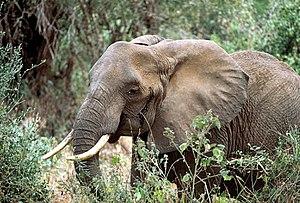
Cette page n'a ni la prétention ni pour objet de proposer une liste exhaustive des références relatives aux mammifères, une telle entreprise serait, bien entendu, sans fin... Son ambition est de présenter une liste d'ouvrages, de publications ou de sites internet reconnus par la communauté scientifique comme incontournables ou majeurs, qu'ils soient généraux ou plus ciblés. Pour les sujets comportant une liste de références trop importante, se reporter aux éventuelles sous-pages plus spécialisées via les liens proposés. Le second objectif de cette page est, pour chaque groupe, d'une part, et chaque région, d'autre part, d'en présenter les grandes lignes historiques de la littérature ainsi que d'en citer les auteurs ayant le plus de notoriété. Par ailleurs, les espèces fossiles ne sont pas représentées ici. Pour des références se rapportant aux groupes disparus, consulter la page Orientation bibliographique sur l'origine et l'évolution du vivant.
Cette page a pour objet de présenter un arbre phylogénétique des Mammalia, c'est-à-dire un cladogramme mettant en lumière les relations de parenté existant entre leurs différents groupes, telles que les dernières analyses reconnues les proposent. Ce n'est qu'une possibilité, et les principaux débats qui subsistent au sein de la communauté scientifique sont brièvement présentés ci-dessous, avant la bibliographie.
Les éléphants d'Afrique forment un genre d'éléphants, des mammifères proboscidiens de la famille des éléphantidés. Les deux espèces actuelles de ce genre, l'Éléphant de savane et l'Éléphant de forêt étaient autrefois considérées comme une même espèce. Il fait partie, avec le léopard d'Afrique, le lion d'Afrique, le rhinocéros noir et le buffle d'Afrique, du groupe dit "big five" des 5 mammifères autrefois craints et respectés par les chasseurs africains.
La dent est un organe dur et fortement minéralisé implanté dans le palais des raies, la gencive des requins ou les os des mâchoires supérieure et inférieure des autres vertébrés, et dont les fonctions principales sont de saisir, retenir, déchirer et broyer les aliments, mais aussi la défense contre les prédateurs ou les rivaux.
Les Éléphantidés, ou plus simplement les éléphants, sont une famille de mammifères de l'ordre des Proboscidiens. C'est la seule famille de cet ordre qui existe encore actuellement. Elle comptait de très nombreuses espèces aujourd'hui disparues, et notamment les mammouths du genre †Mammuthus. Ce sont tous de très grands animaux dotés d'une trompe caractéristique.